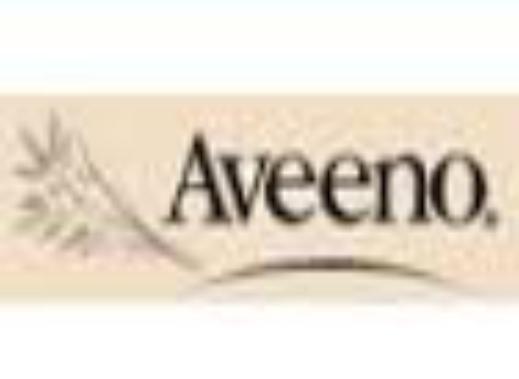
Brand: Aveeno
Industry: Necessities